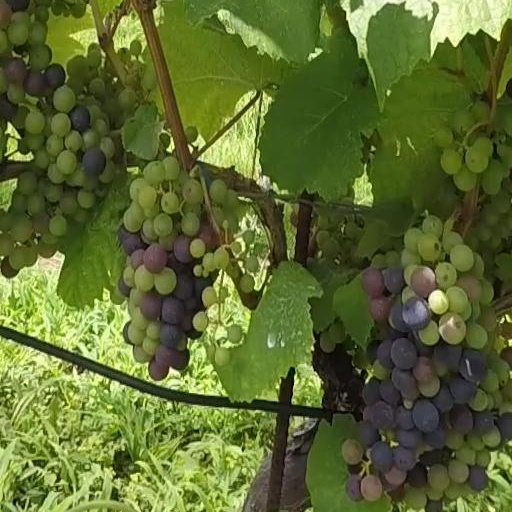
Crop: grape